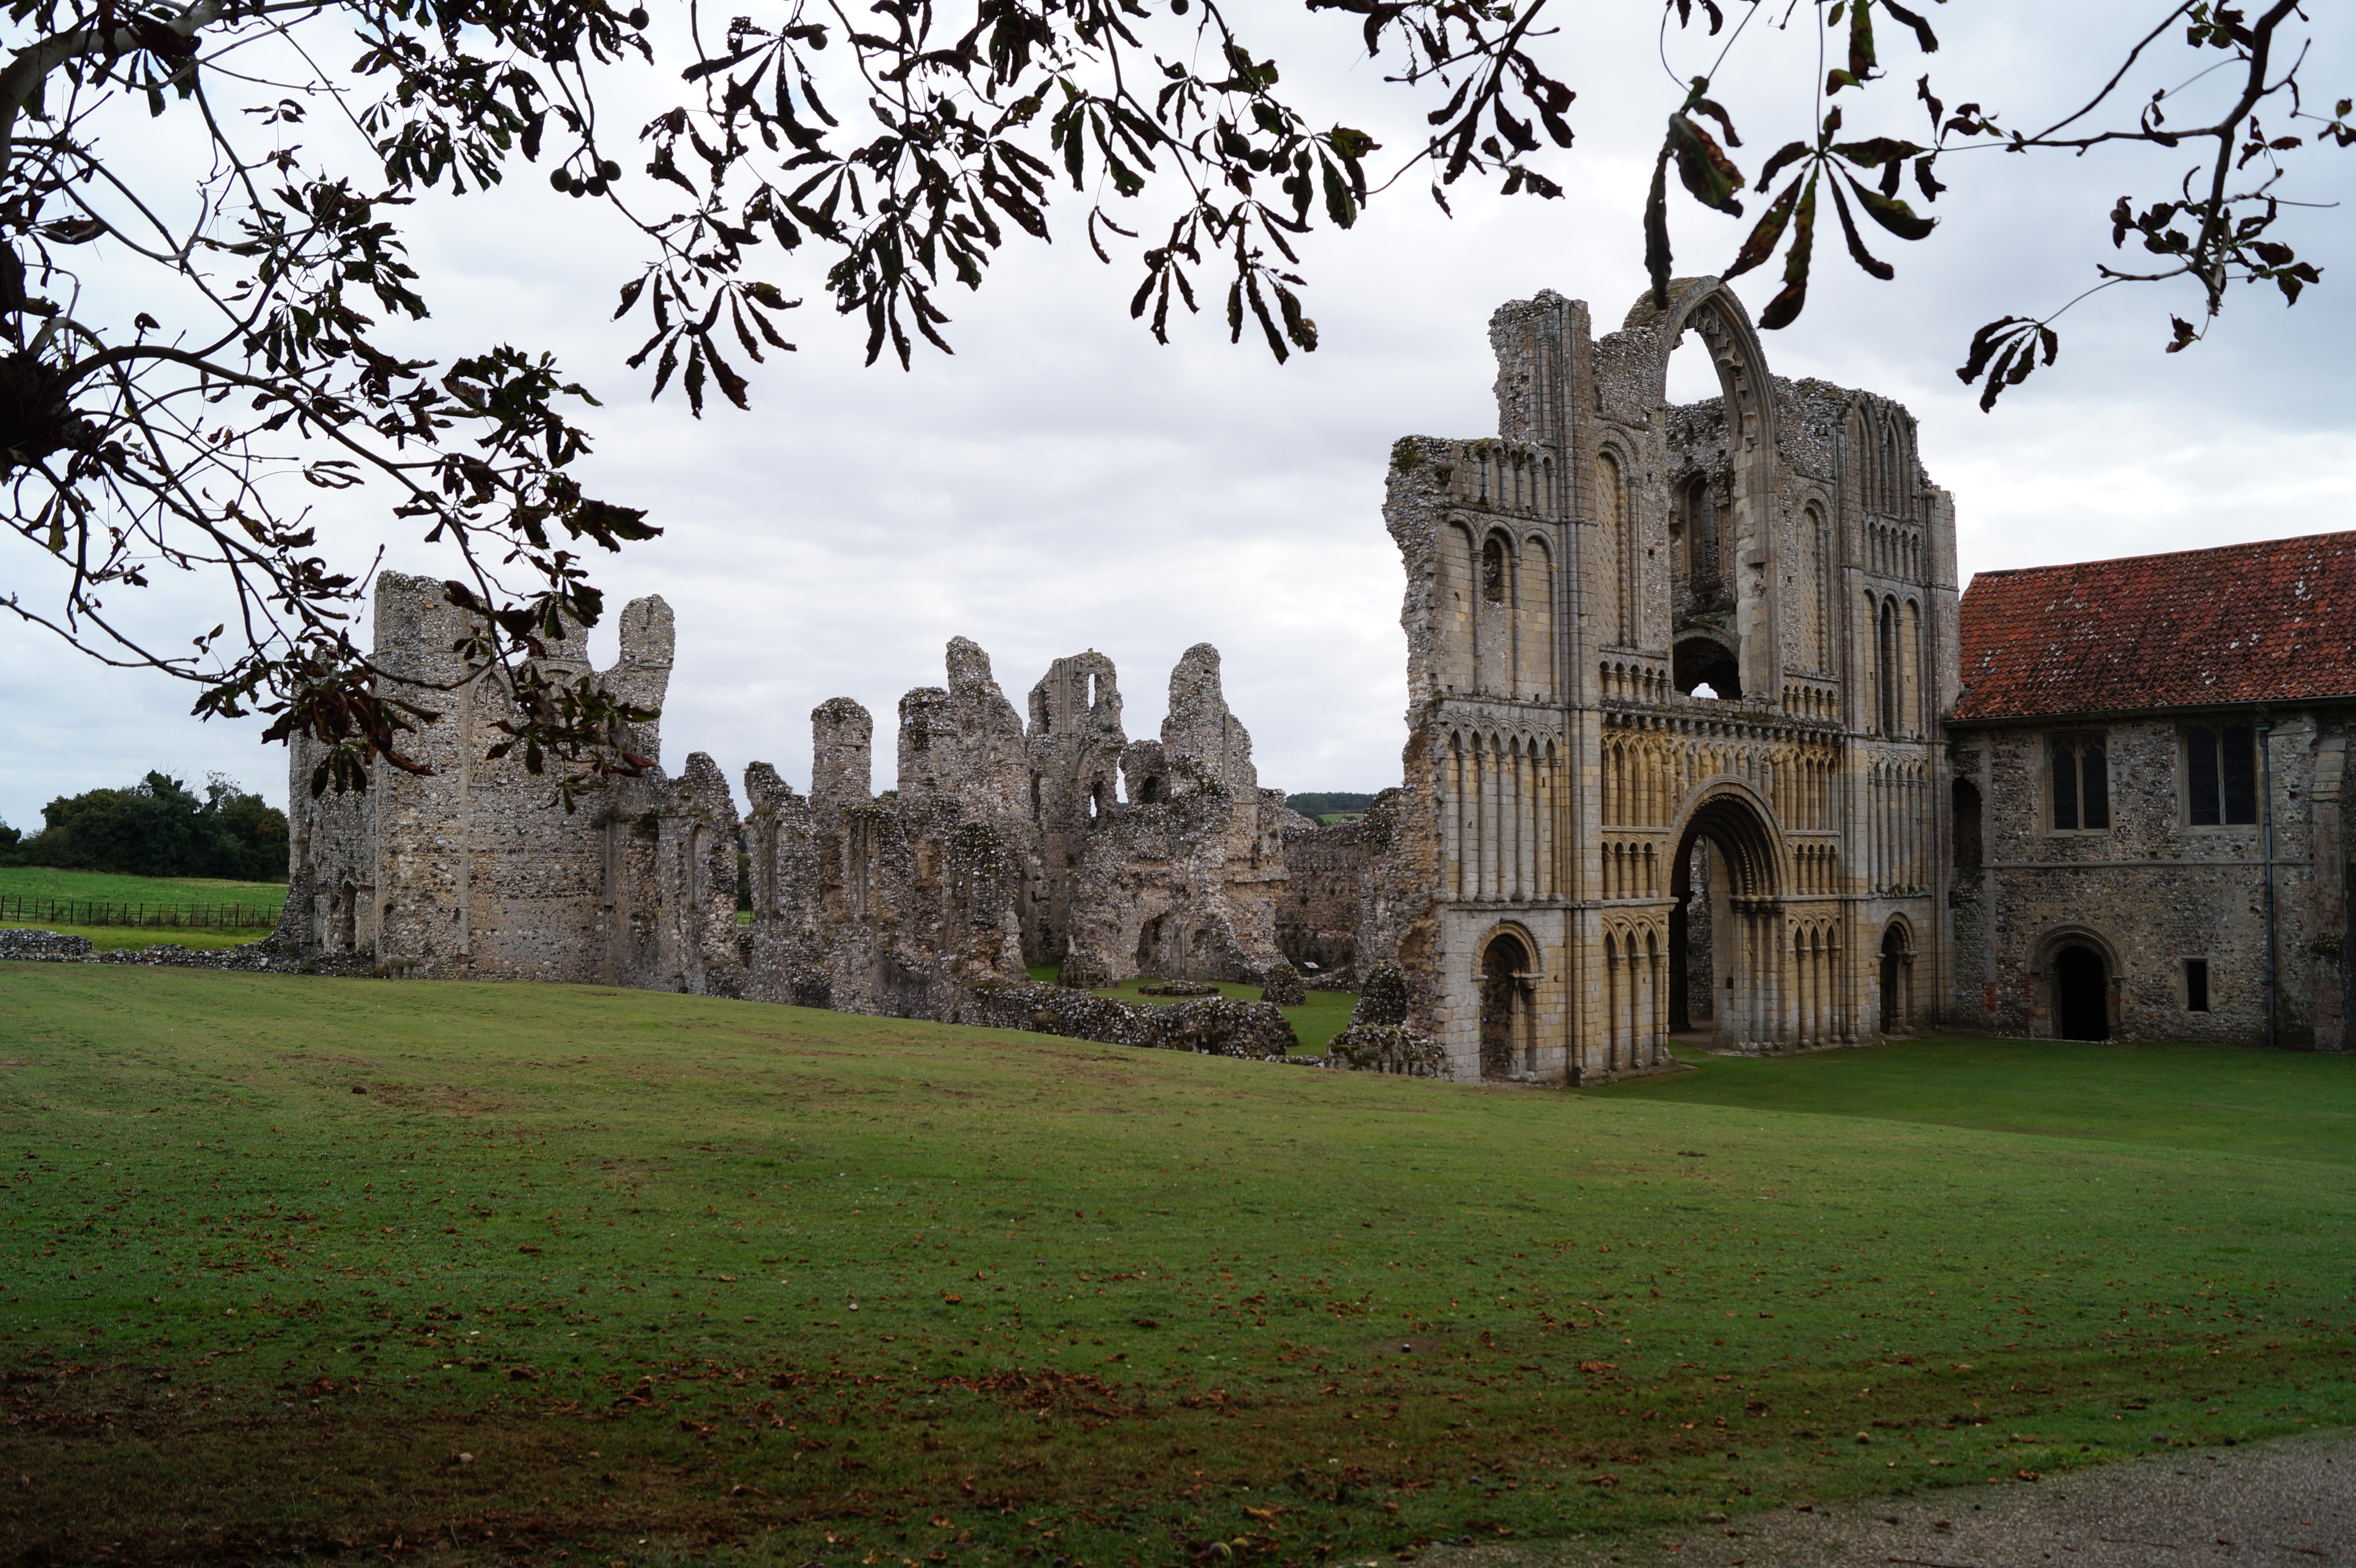
tree, building, chateau, village, castle, church, fortification, place of worship, england, ruins, monastery, abbey, estate, norfolk, rural area, ancient history, castle acre priory, castle acre